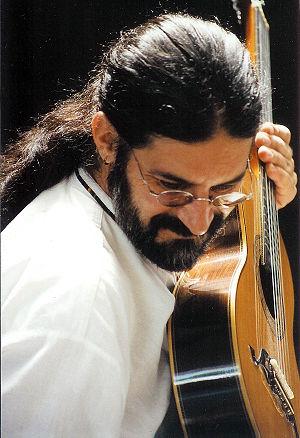
Braz Roberto da Costa, connu sous le nom Braz da Viola, est un musicien multi-instrumentiste brésilien, luthier, chef d'orchestre et enseignant né en 1961. Il anime des ateliers de viola caipira dans plusieurs villes du Brésil. Il a joué avec plusieurs joueurs de viola caipira au Brésil, tels que Roberto Corrêa, Paulo Freire, Renato Andrade, Pereira da Viola, Ivan Vilela et le duo Zé Mulato et Cassiano. Il a travaillé avec le chanteur Inezita Barroso, lorsque celui-ci a été accompagné de l'Orquestra de Viola Caipira de São José dos Campos.